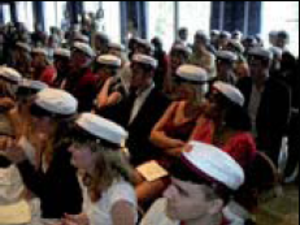
Almen studieforberedelse / Historie
Studenter
Studenter
Almen studieforberedelse er et tværfakultært gymnasiefag på STX-uddannelsen. Et AT-undervisningforløb er et forløb, hvor et emne, et historisk nybrud eller andet, skal behandles af mindst to fag fra mindst to forskellige gymnasiale fakulteter: naturvidenskabeligt, humaniora eller samfundsvidenskabeligt.